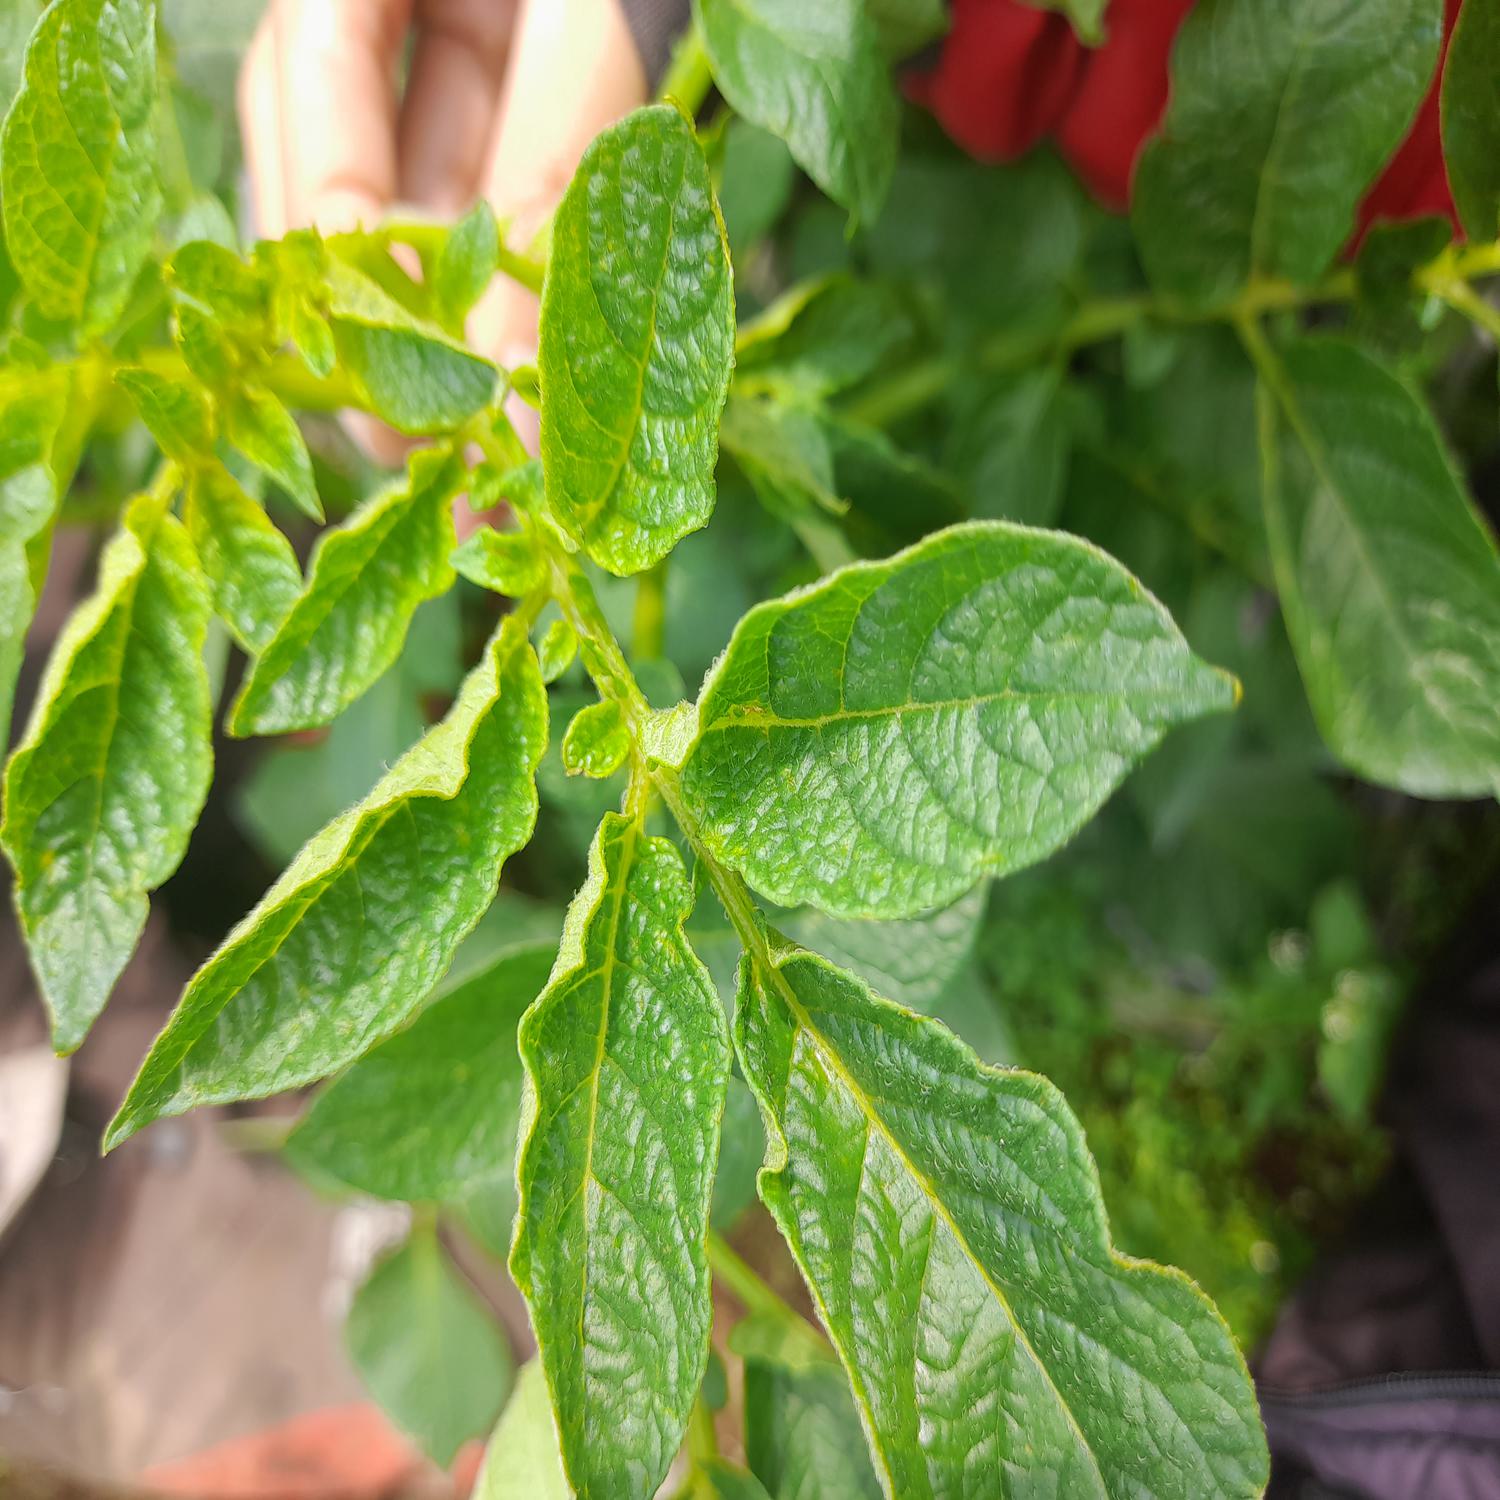
Label: Virus